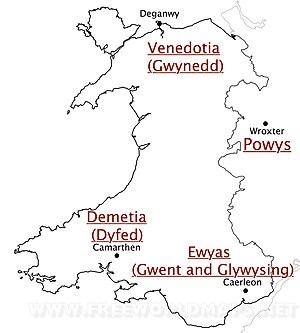
Gwent est un ancien royaume gallois au sud-est du Pays de Galles situé sur les Marches galloises, la rivière Wye le séparant de l'Angleterre à l'est, et l'estuaire de la rivière Severn la séparant au sud du Somerset. Il serait une partie du mythique royaume gallois d'Ewyas, l'autre moitié étant le Glywysing et l'Ergyng. L'histoire de cette région est assez confuse, principalement à cause de la fluctuation des frontières et des noms à travers le temps, accentuée par les innombrables revendications claniques de l'époque. Il est intéressant de constater qu'il garda un mode de vie romanisé plusieurs générations après le départ des troupes romaines de Bretagne, dans la décennie 410.
Le royaume d'Ewyas ou protectorat romain d'Ewyas est un ancien royaume gallois dont l'existence n'est pas avérée par l'archéologie, mais dont les sources littéraires parlent comme d'une entité précédent le Gwent, l'Ergyng et le Glywysing. Les rares documents qui nous sont parvenus, les chartes de Llandaff, décrivent rapidement quelques aspects de ce territoire, comme certains contes traditionnels. Ainsi, une charte relative à l'église de Clodock au VIIIe siècle fait mention d'un prétendu "roi d'Ewyas".